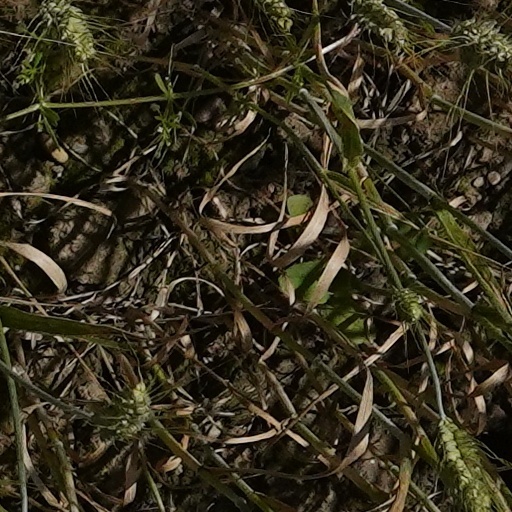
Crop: wheat